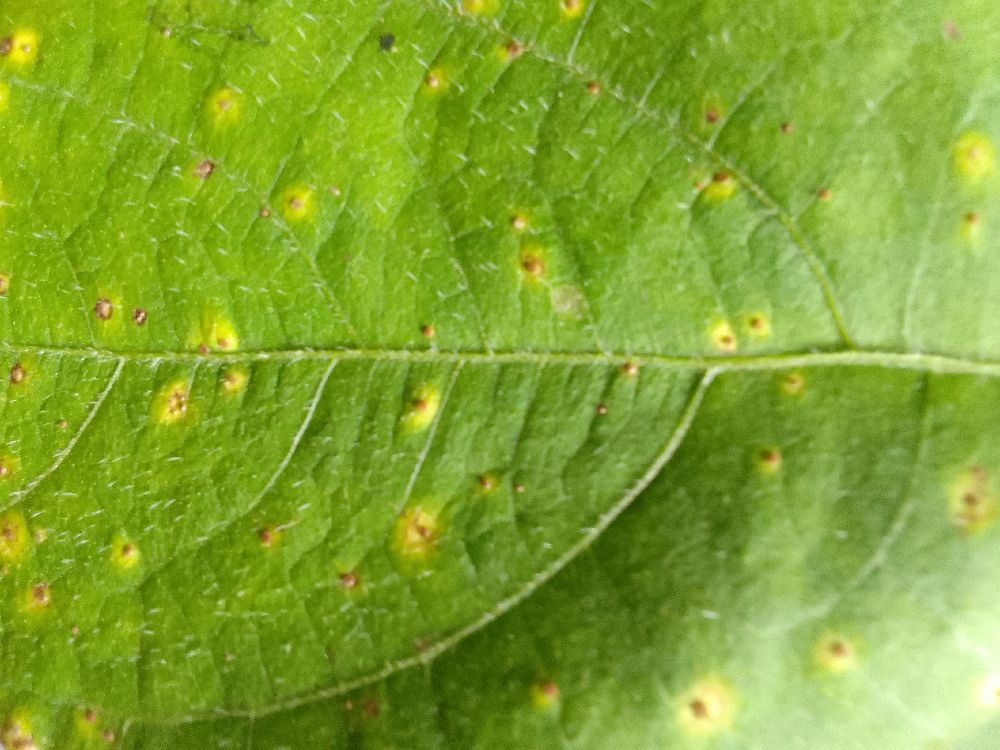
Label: rust